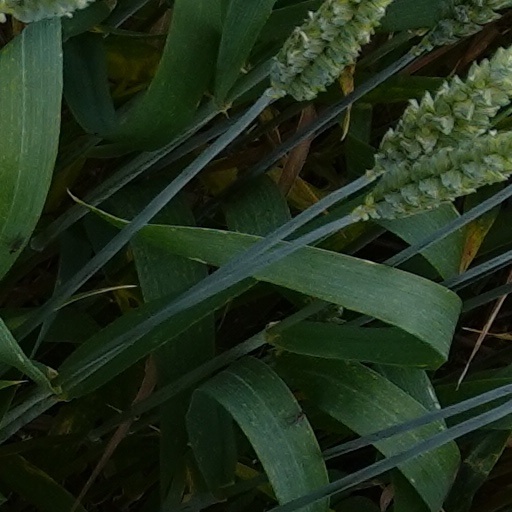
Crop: wheat